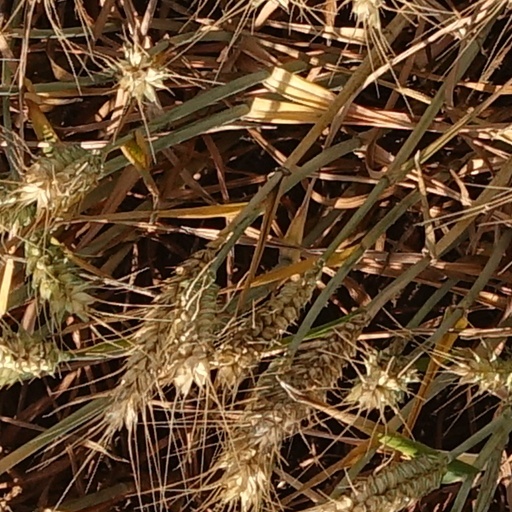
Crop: wheat